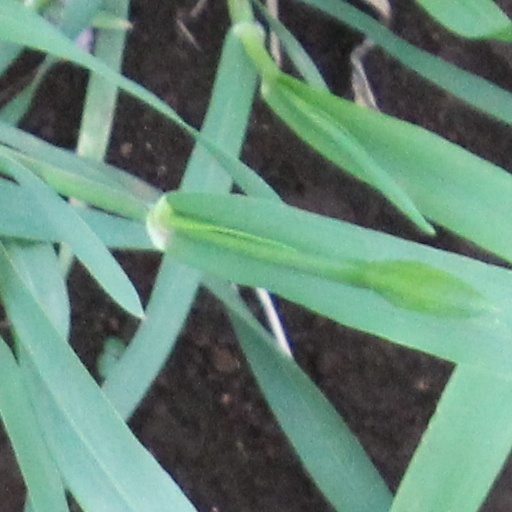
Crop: wheat